Macau Anglican College

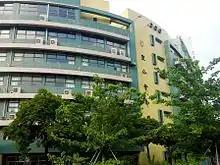
Macau Anglican College

Macau Anglican College (MAC) is a private Christian school in Taipa, Macau. Macau Anglican College was established in 2002 and provides education from kindergarten to senior secondary. It is an Anglican Foundation College, meaning it receives professional advice and financial backing from the Anglican Church in Hong Kong.